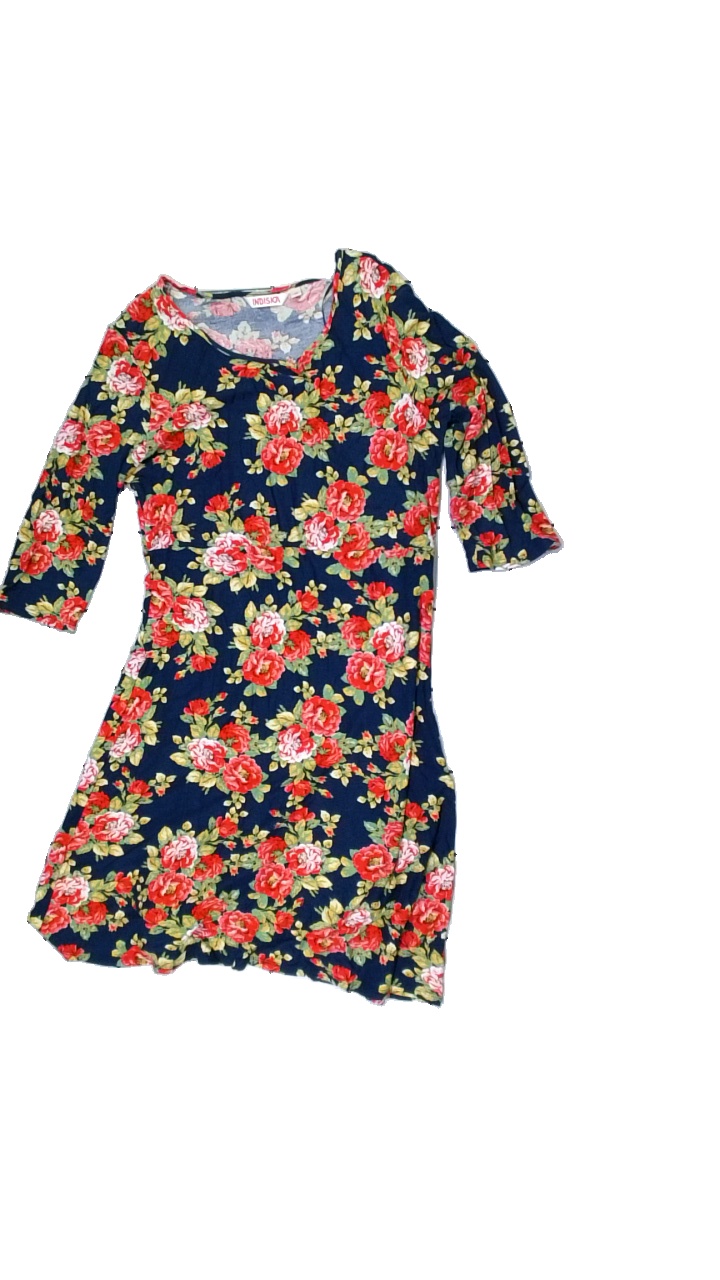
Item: Dress (Ladies)
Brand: Indiska
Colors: Blue, Red, Pink
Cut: Regular
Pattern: Floral print
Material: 100% Viscose
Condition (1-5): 5
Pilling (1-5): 5
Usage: Reuse
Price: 50-100